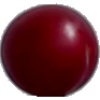
Label: Cherry Wax Red 1